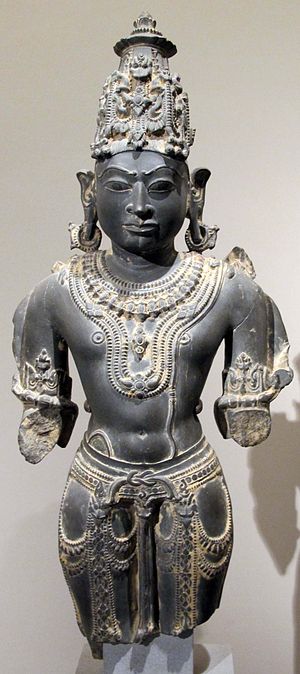
Vishnu
En Vishnufigur i Musée Guimet, fra Gwalior i Madhya Pradesh.
Vishnu er en form af gud i den hinduistiske verden. Han er det andet aspekt af gud i Trimurti-troen.